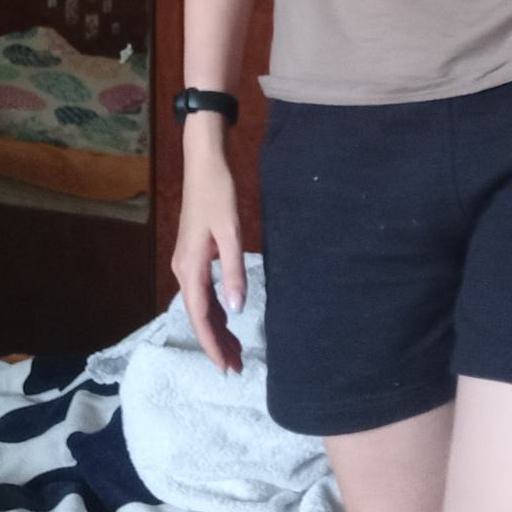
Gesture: no_gesture